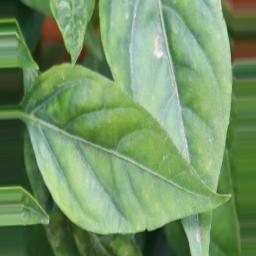
Label: nutritional